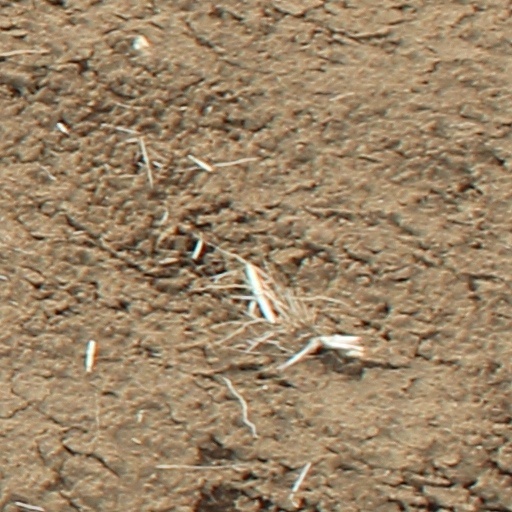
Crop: wheat